Kay Moor, West Virginia

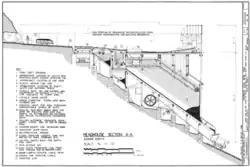
HAER drawing of Kay Moor headhouse

The mine itself was a room and pillar mine that was first worked with mule-drawn railcars. Locomotives later supplanted the mules.